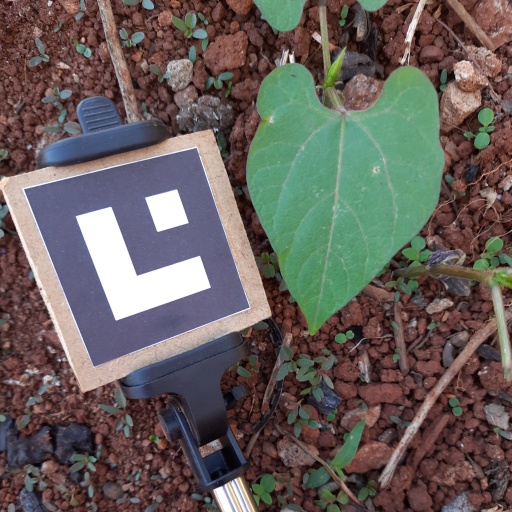
Observations: flat surface, no eating holes, under shade